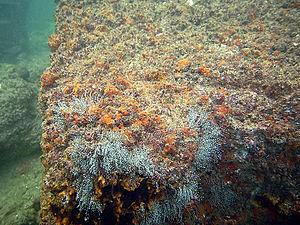
Le périphyton est un mélange complexe d'algues, de cyanobactéries, de champignons et microbes hétérotrophes et de détritus. Il participe au phénomène de fouling. Là où il est présent, il est une des bases des chaines alimentaires et réseaux trophiques subaquatiques, et conditionne notamment la richesse en invertébrés